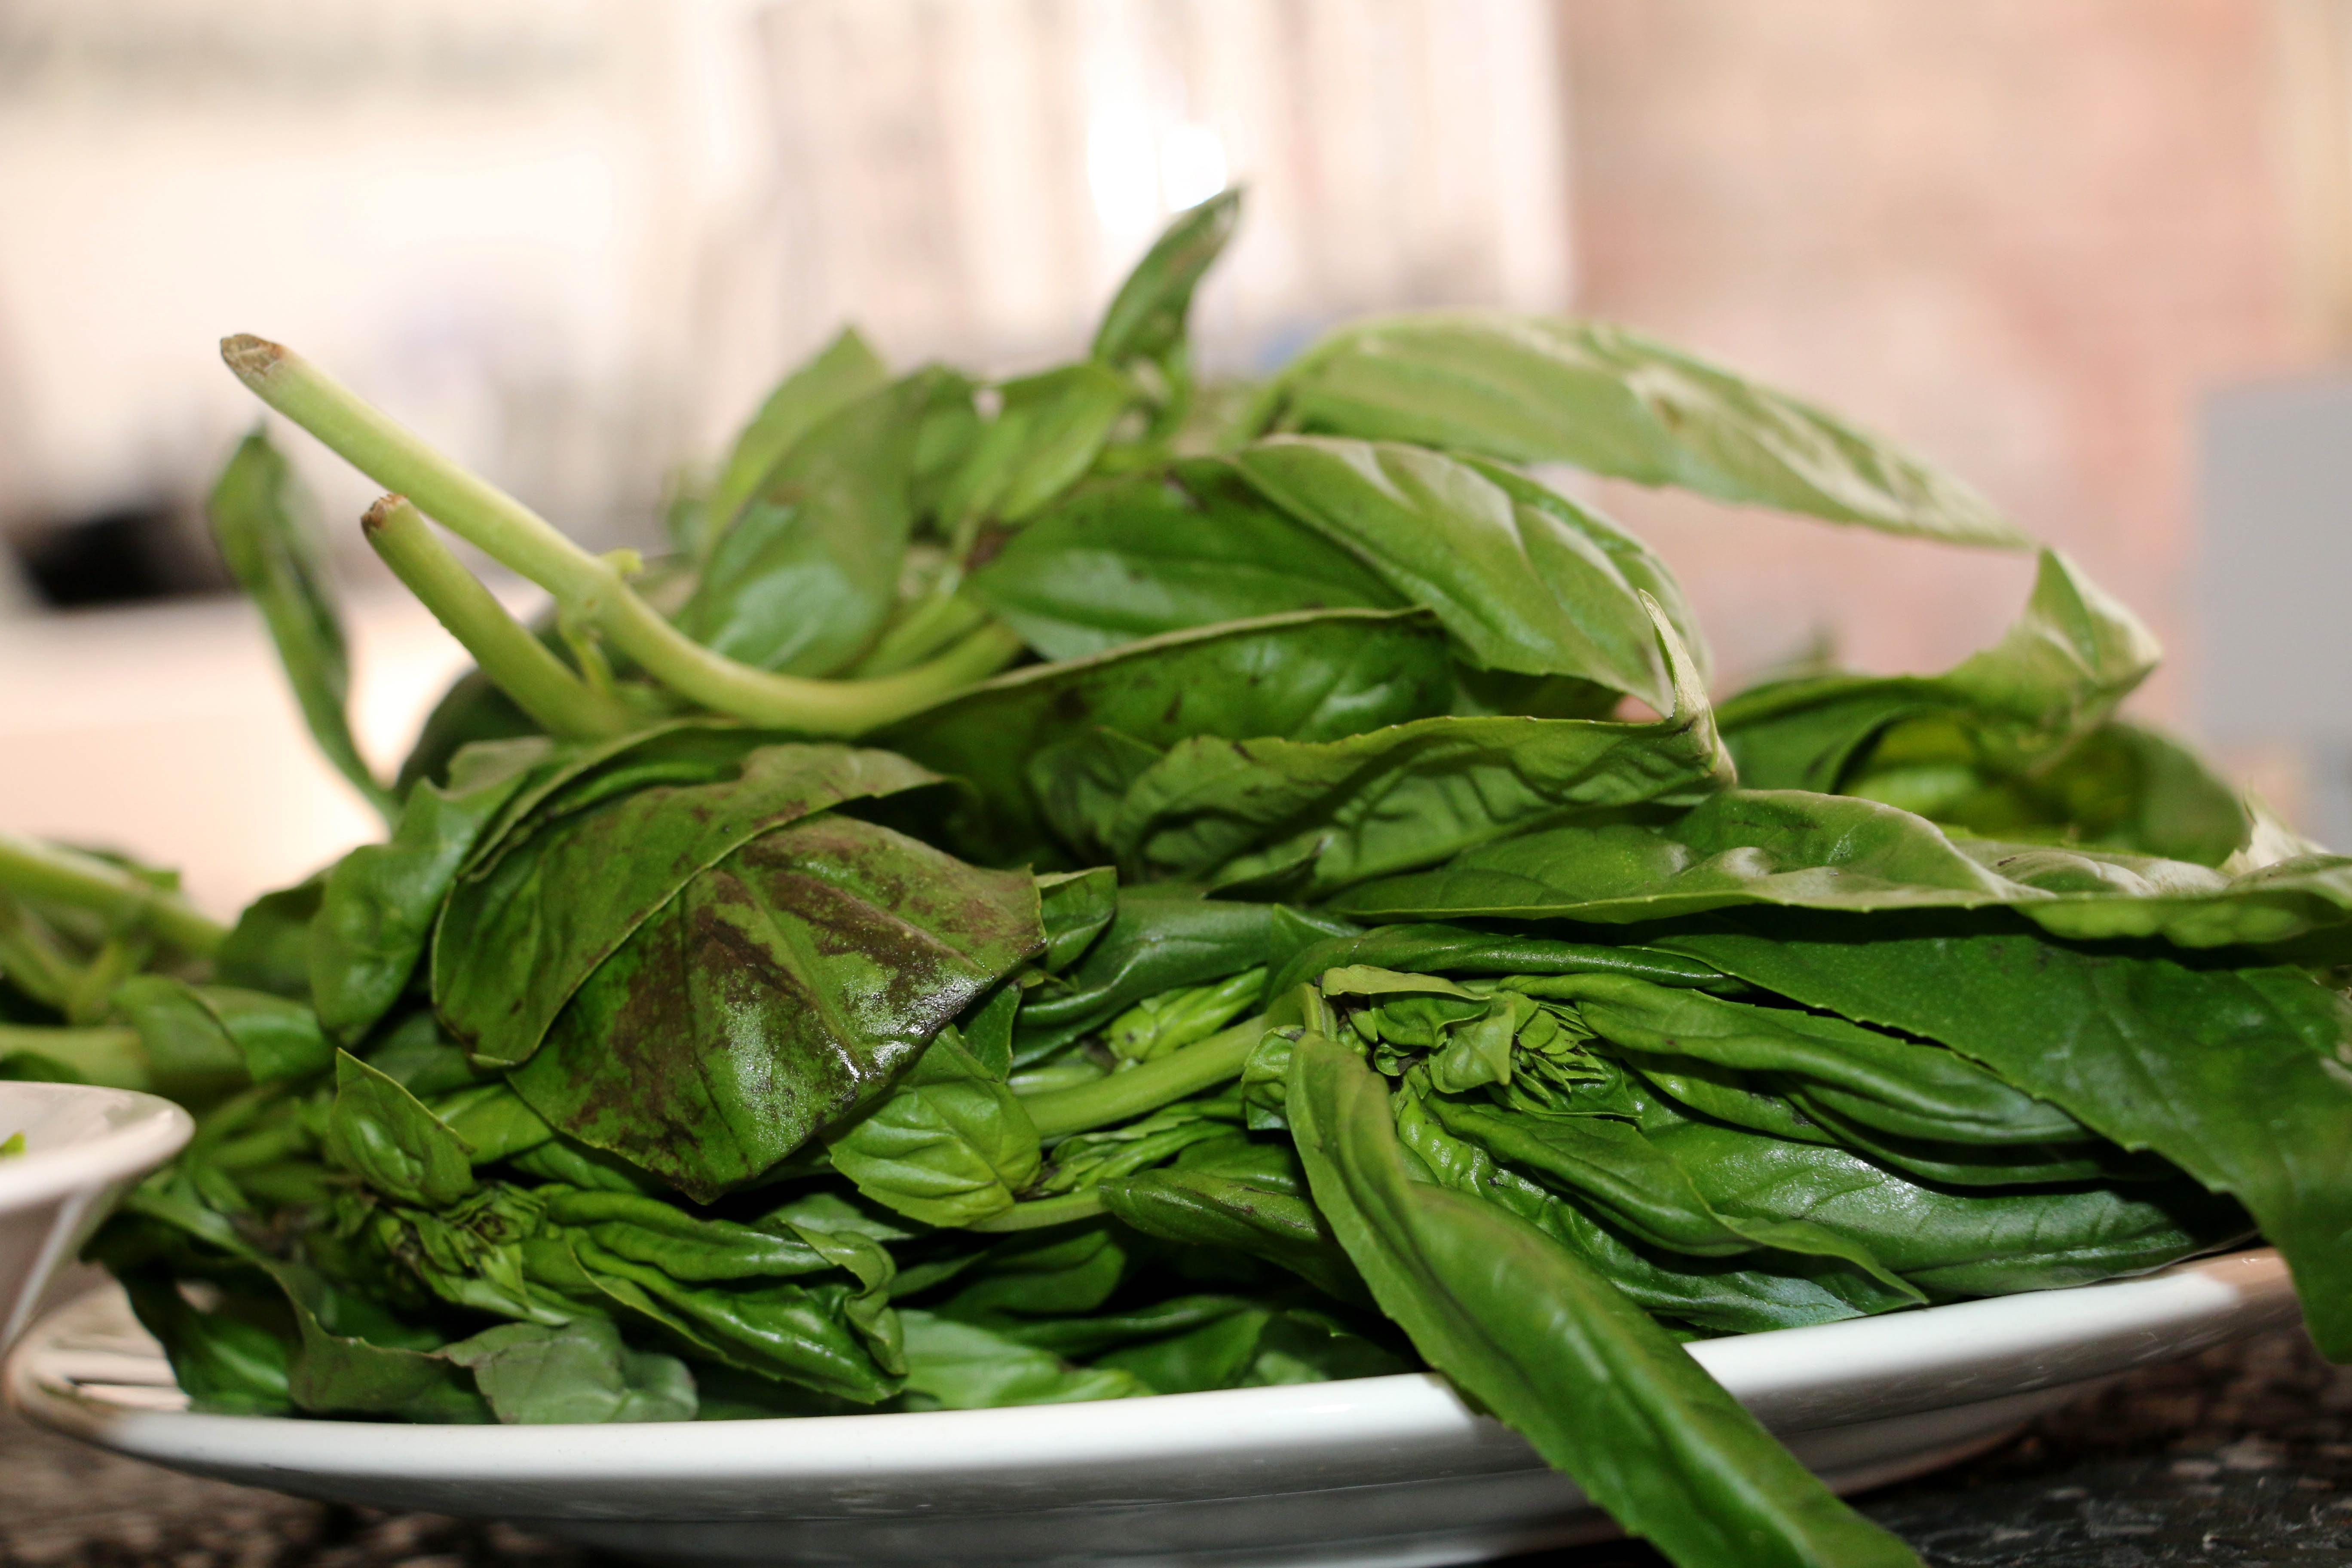
dish, food, salad, herb, produce, vegetable, vegan, vegetarian, vegetarian food, bless you, leaf vegetable